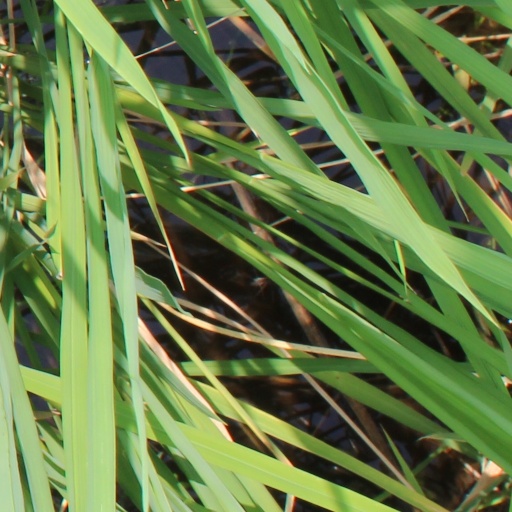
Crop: rice